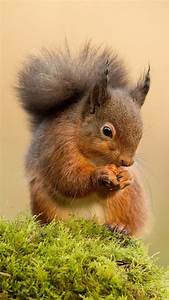
Label: squirrel